Picaresque novel

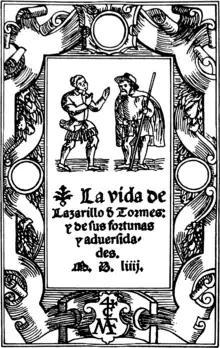
The picaresque genre began with the Spanish novel "Lazarillo de Tormes" (1554) (Pictured: Its title page)

The picaresque novel (Spanish: "picaresca", from "pícaro", for 'rogue' or 'rascal') is a genre of prose fiction. It depicts the adventures of a roguish but appealing hero, usually of low social class, who lives by his wits in a corrupt society. Picaresque novels typically adopt the form of "an episodic prose narrative" with a realistic style. There are often some elements of comedy and satire.